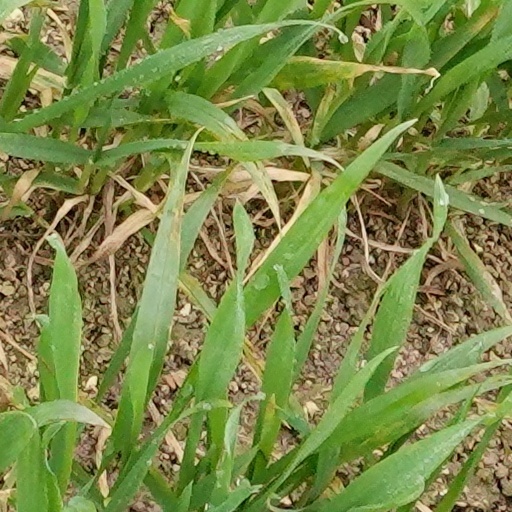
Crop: wheat